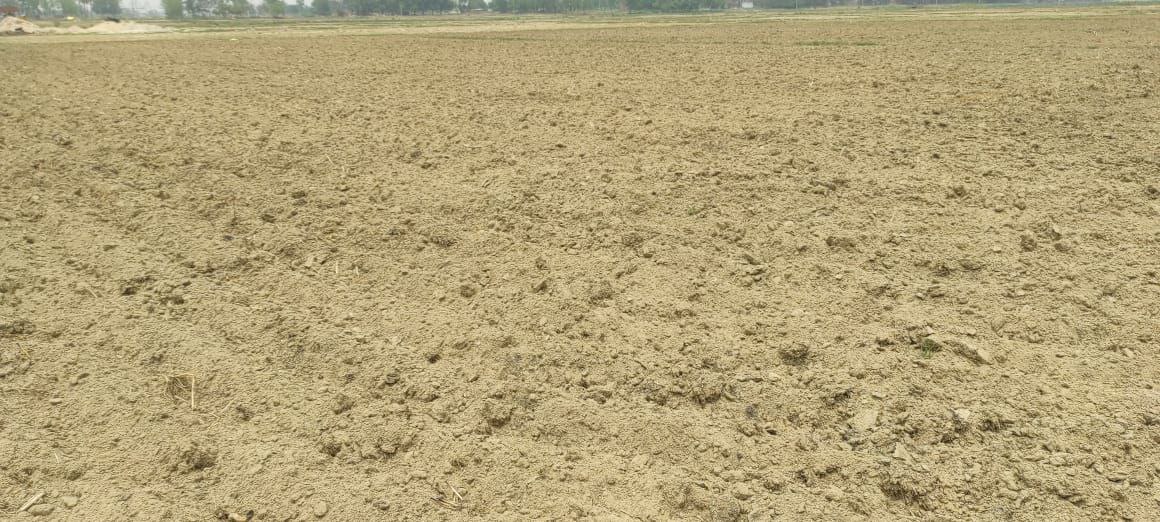
Soil type: Alluvial soil